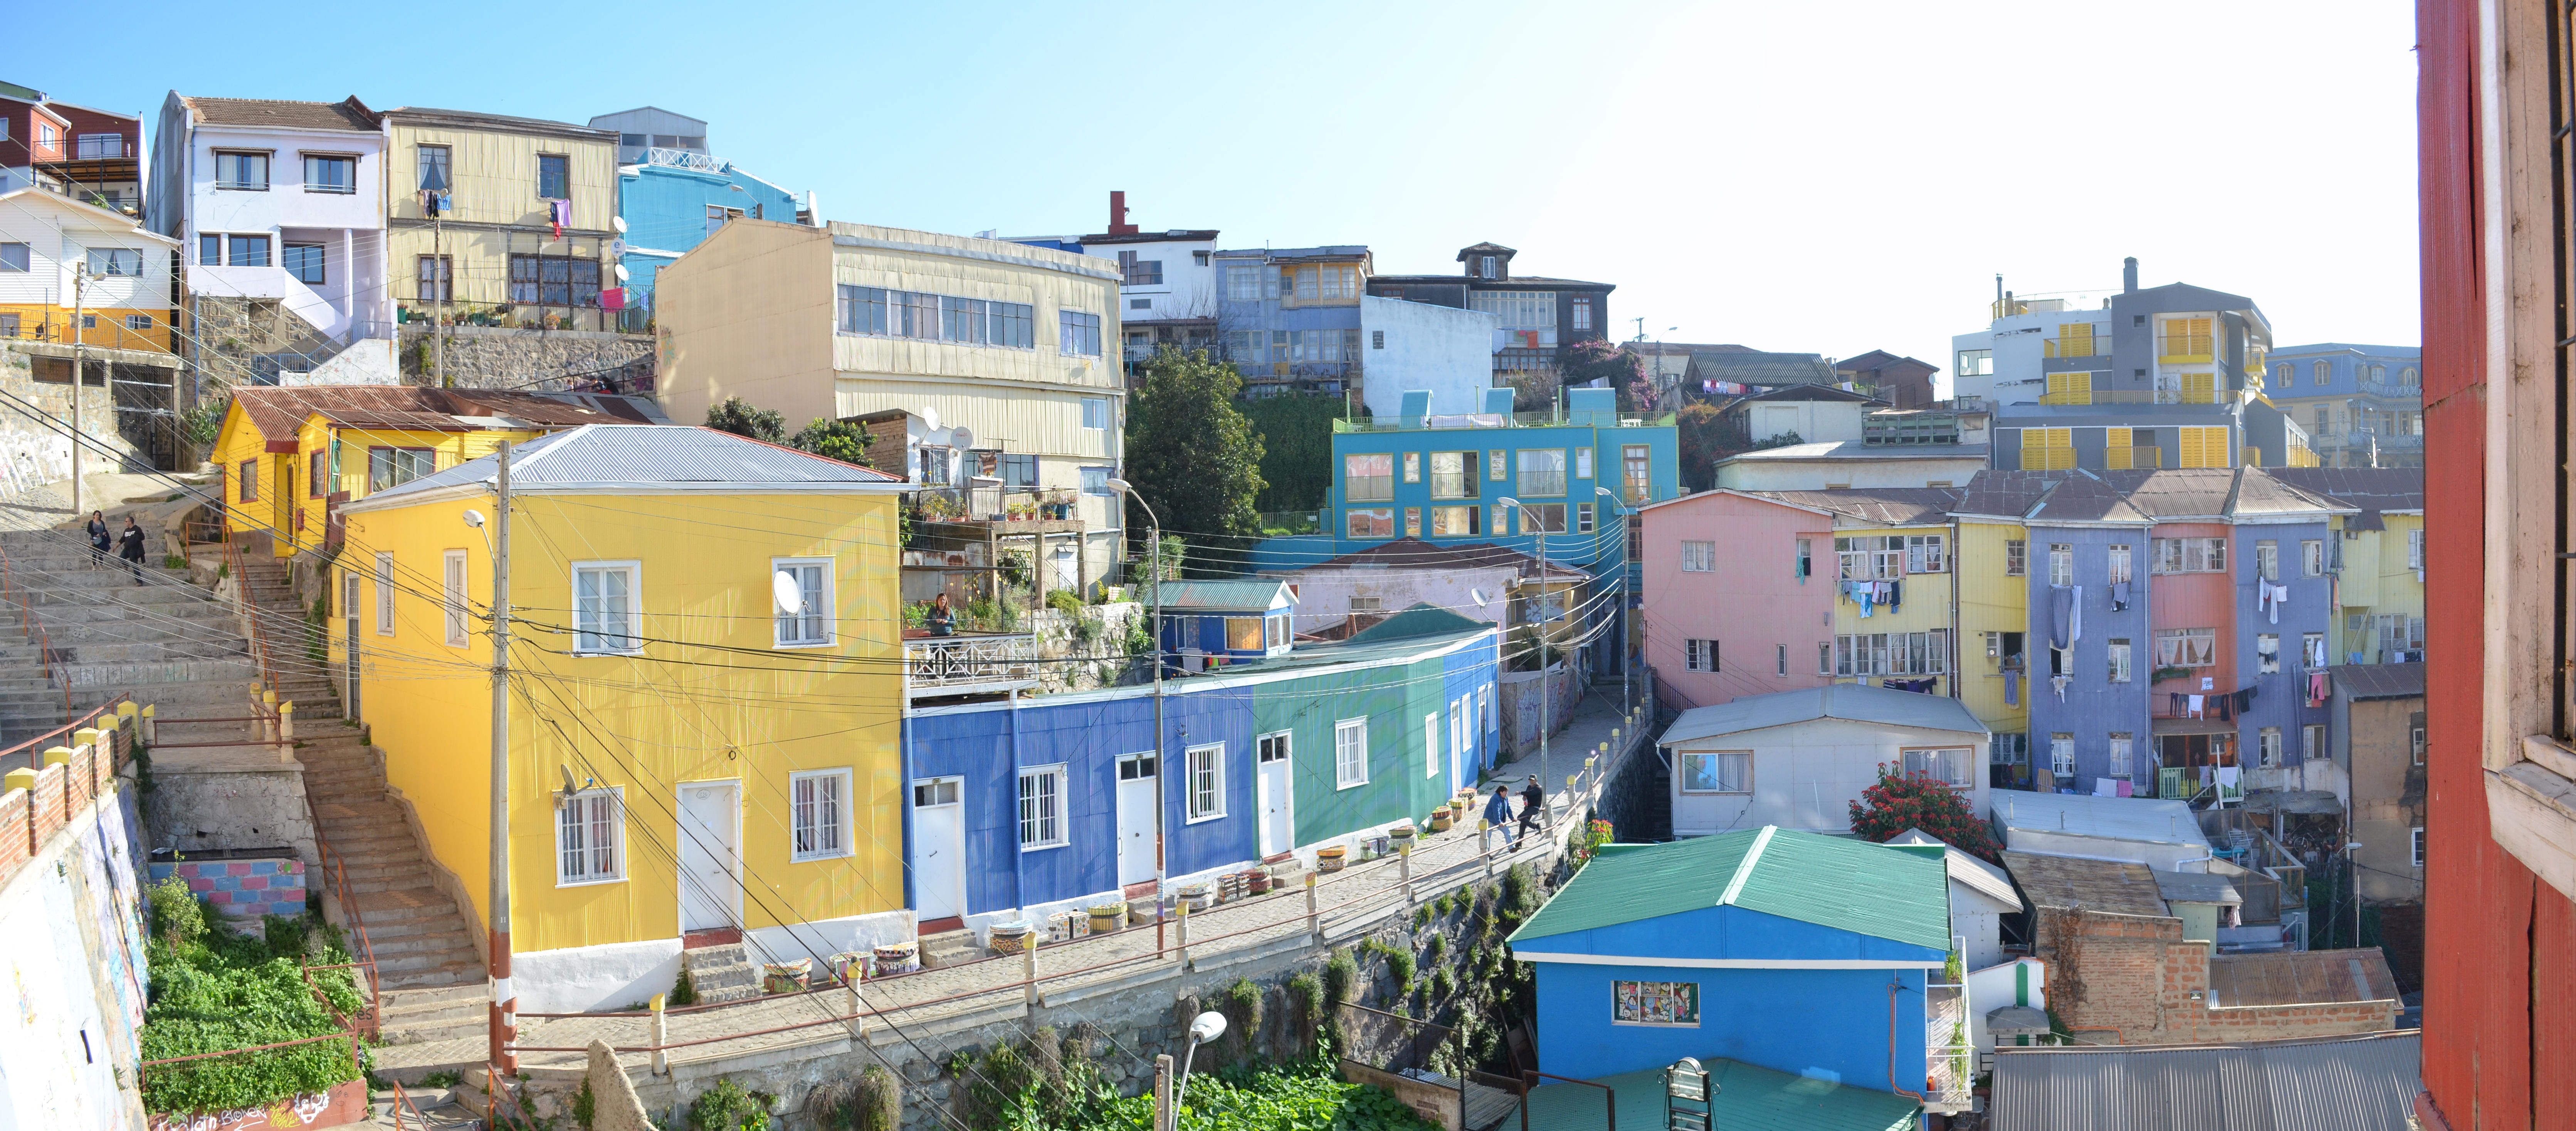
town, city, cityscape, village, color, tourism, waterway, chile, buildings, neighbourhood, valparaiso, human settlement